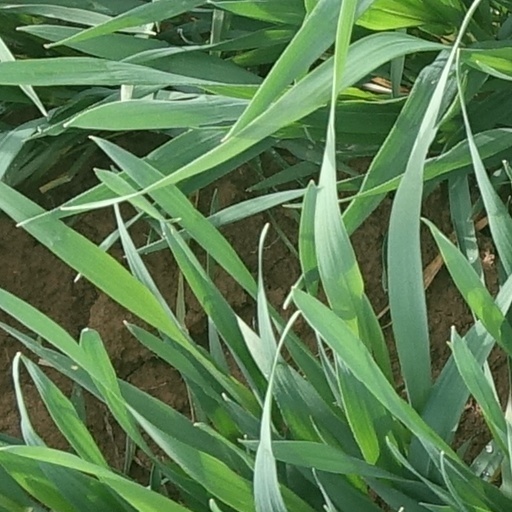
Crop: wheat